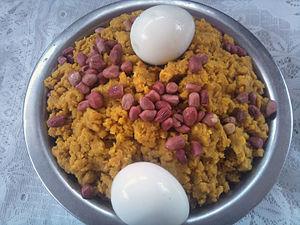
La cuisine ghanéenne, une cuisine ouest-africaine, organise les principaux plats autour d'une alimentation de base de féculents, accompagnés d'une sauce ou d'une soupe, qui constitue l'apport nécessaire en protéines.